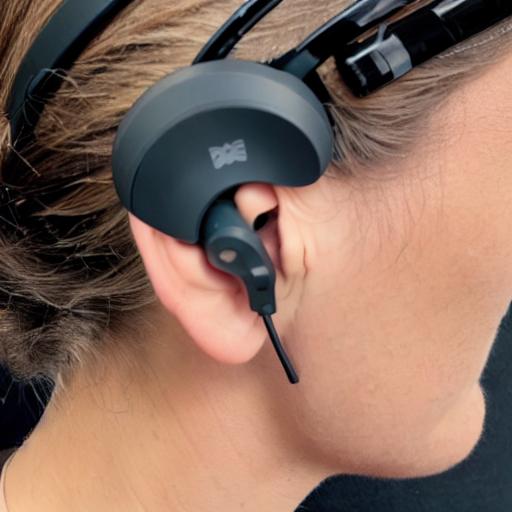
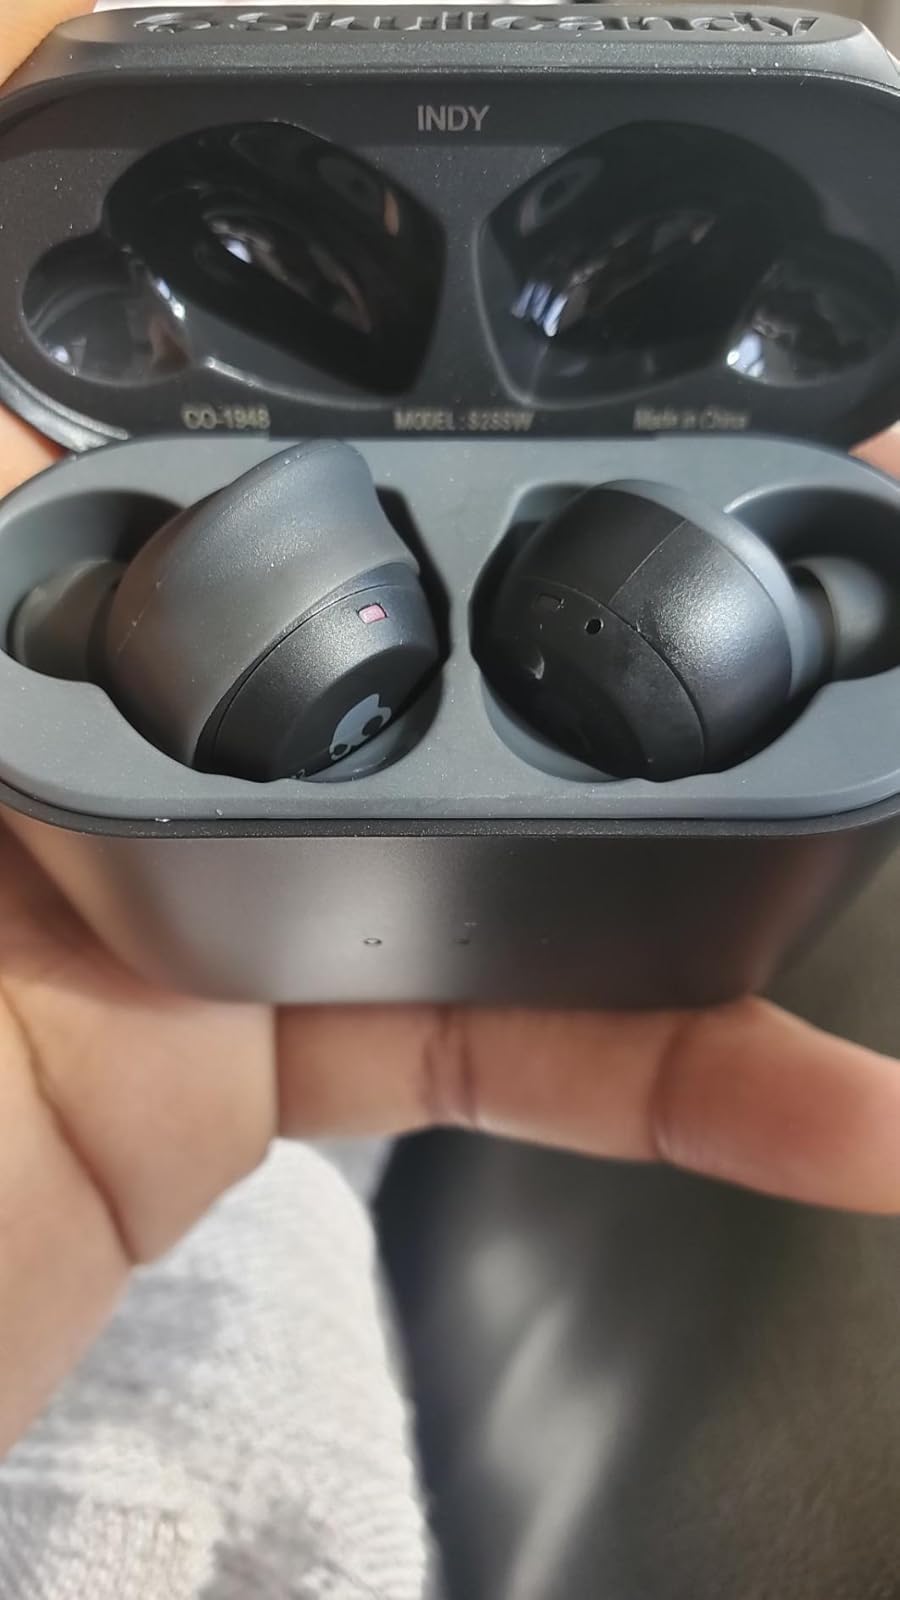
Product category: earbuds
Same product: no